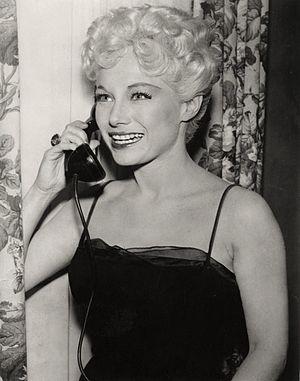
Joyce Beverly Kingsley, née le 26 septembre 1932 à Chicago et morte le 16 janvier 1987 à Burbank, est une actrice américaine, connue sous le nom de scène de Joyce Jameson.